Arthur von Ferraris

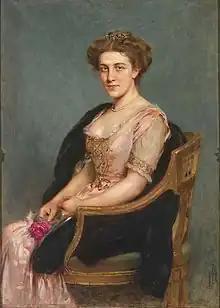
Arthur von Ferraris Portrait einer Dame 1910

Arthur von Ferraris (or di Ferraris; 1856–1936) was a Hungarian-born artist known for his portraits of society figures of his day and for his "orientalist" paintings.